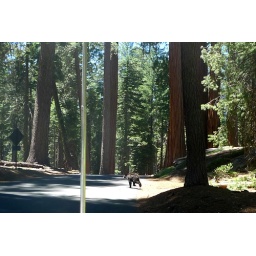
The first one we spotted on this trip. Crossing the road near Tunnel Log in Sequoia National Park